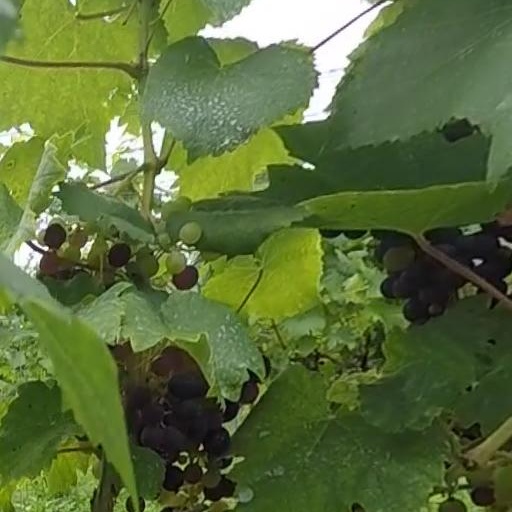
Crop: grape